Barsinghausen

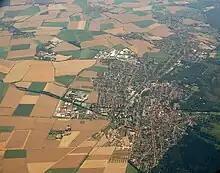
Aerial view of Barsinghausen

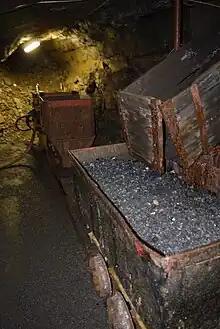
Exhibition mine “Klosterstollen” in Barsinghausen

Barsinghausen adjoins Wunstorf, Seelze, Gehrden, Springe, Bad Nenndorf and Wennigsen.